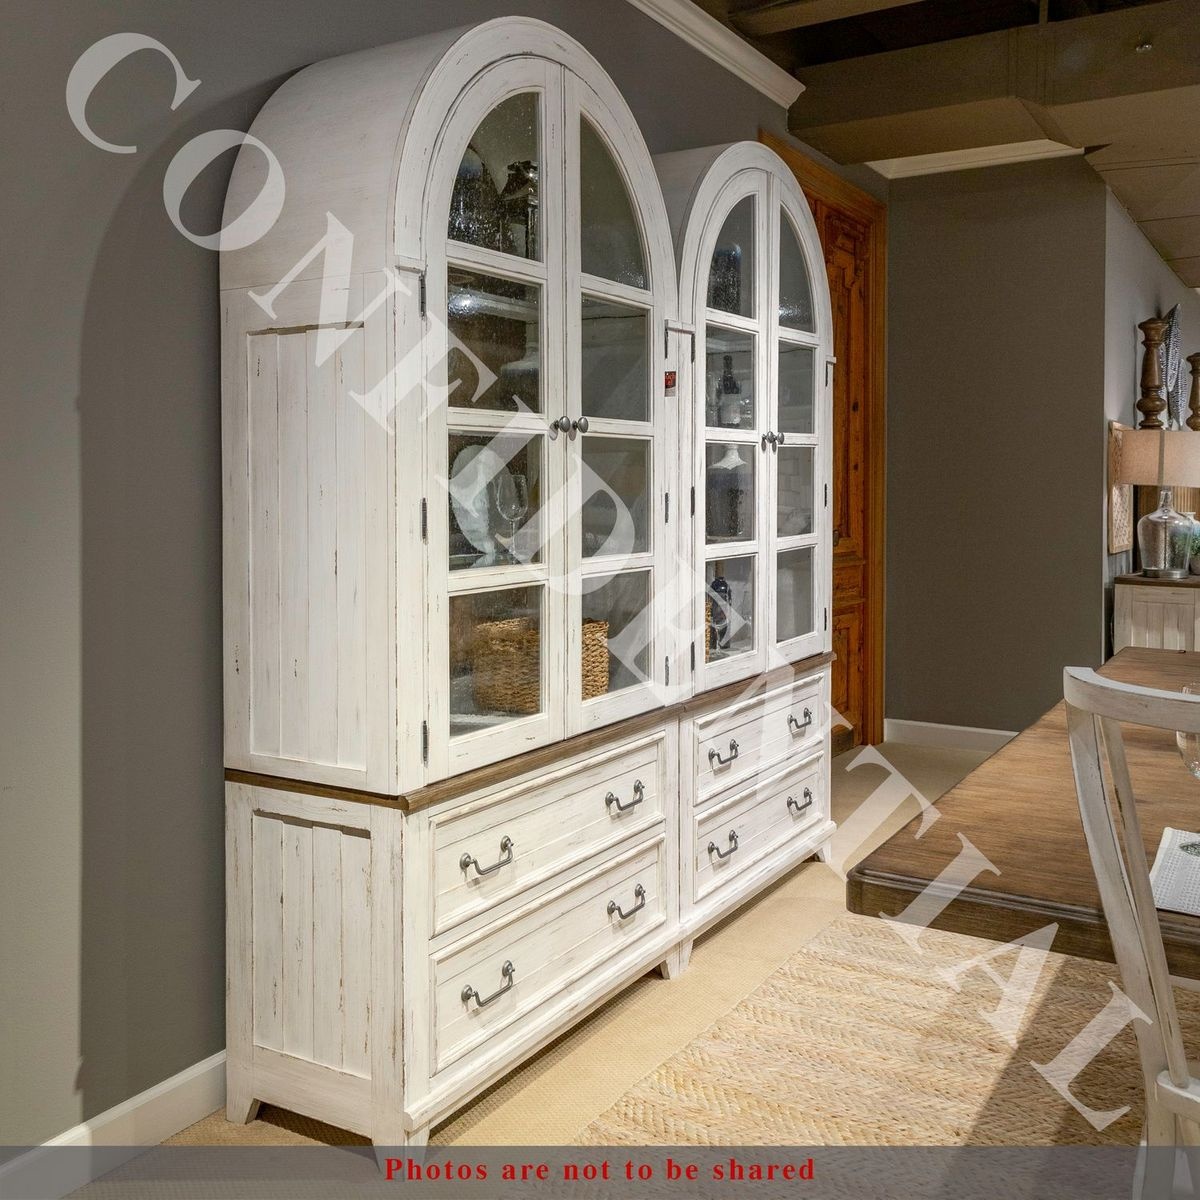
Liberty Furniture River Place Curio Cabinet in Riverstone White & Tobacco
Weight & Dimensions Dimensions Full Dimension 44W x 19D x 90H Width 44" Depth 19" Height 90" Weight Weight 316lbs. More About This Product Liberty Furniture River Place Curio Cabinet in Riverstone White & Tobacco, 44W x 19D x 90H, 316lbs. River Place Collection by Liberty Furniture Riverstone White & Tobacco finish Pine solids & veneers Soft closing side-mounted drawer guides (45mm) Wood framed drawer fronts Seeded glass Touch LED lighting 3 Wood framed adjustable glass shelves Shelves w/ plate grooves for display Custom antique pewter bail pull & knob hardware Consists of Hutch and Base Liberty Furniture River Place Curio Cabinet in Riverstone White & Tobacco 237-DR-CC. Designed to entice a sense of calm and tranquility into interior spaces, the River Place curio cabinet strikes the perfect balance of life on the coast and a comfy home tucked away in the hills. Crafted with Pine solids and veneers, this curio cabinet features a heavily distressed Riverstone White and Tobacco finish. The rounded profile is reminiscent of a cathedral arched window. There are two wood framed seeded glass doors with wood strip mullions. The doors open to reveal three wood framed adjustable glass shelves with plate grooves, perfect for allowing the touch LED lighting to shine through. The back panel is in the Tobacco finish and pairs well with the Riverstone White finish of the case. The base of the cabinet offers two full extension drawers with the added touch of soft closing drawer guides. The high-low veneer pattern of the drawer fronts and end panels add dimension. Heavy base molding draws attention to the angled tapered feet. Accented with custom Antique Pewter knob and bail pull hardware, the River Place curio cabinet creates an inviting airy atmosphere in your home while providing comfort in your own private getaway.
Brand: Liberty
Category: Furniture > Cabinets & Storage > China Cabinets & Hutches > Display Hutches